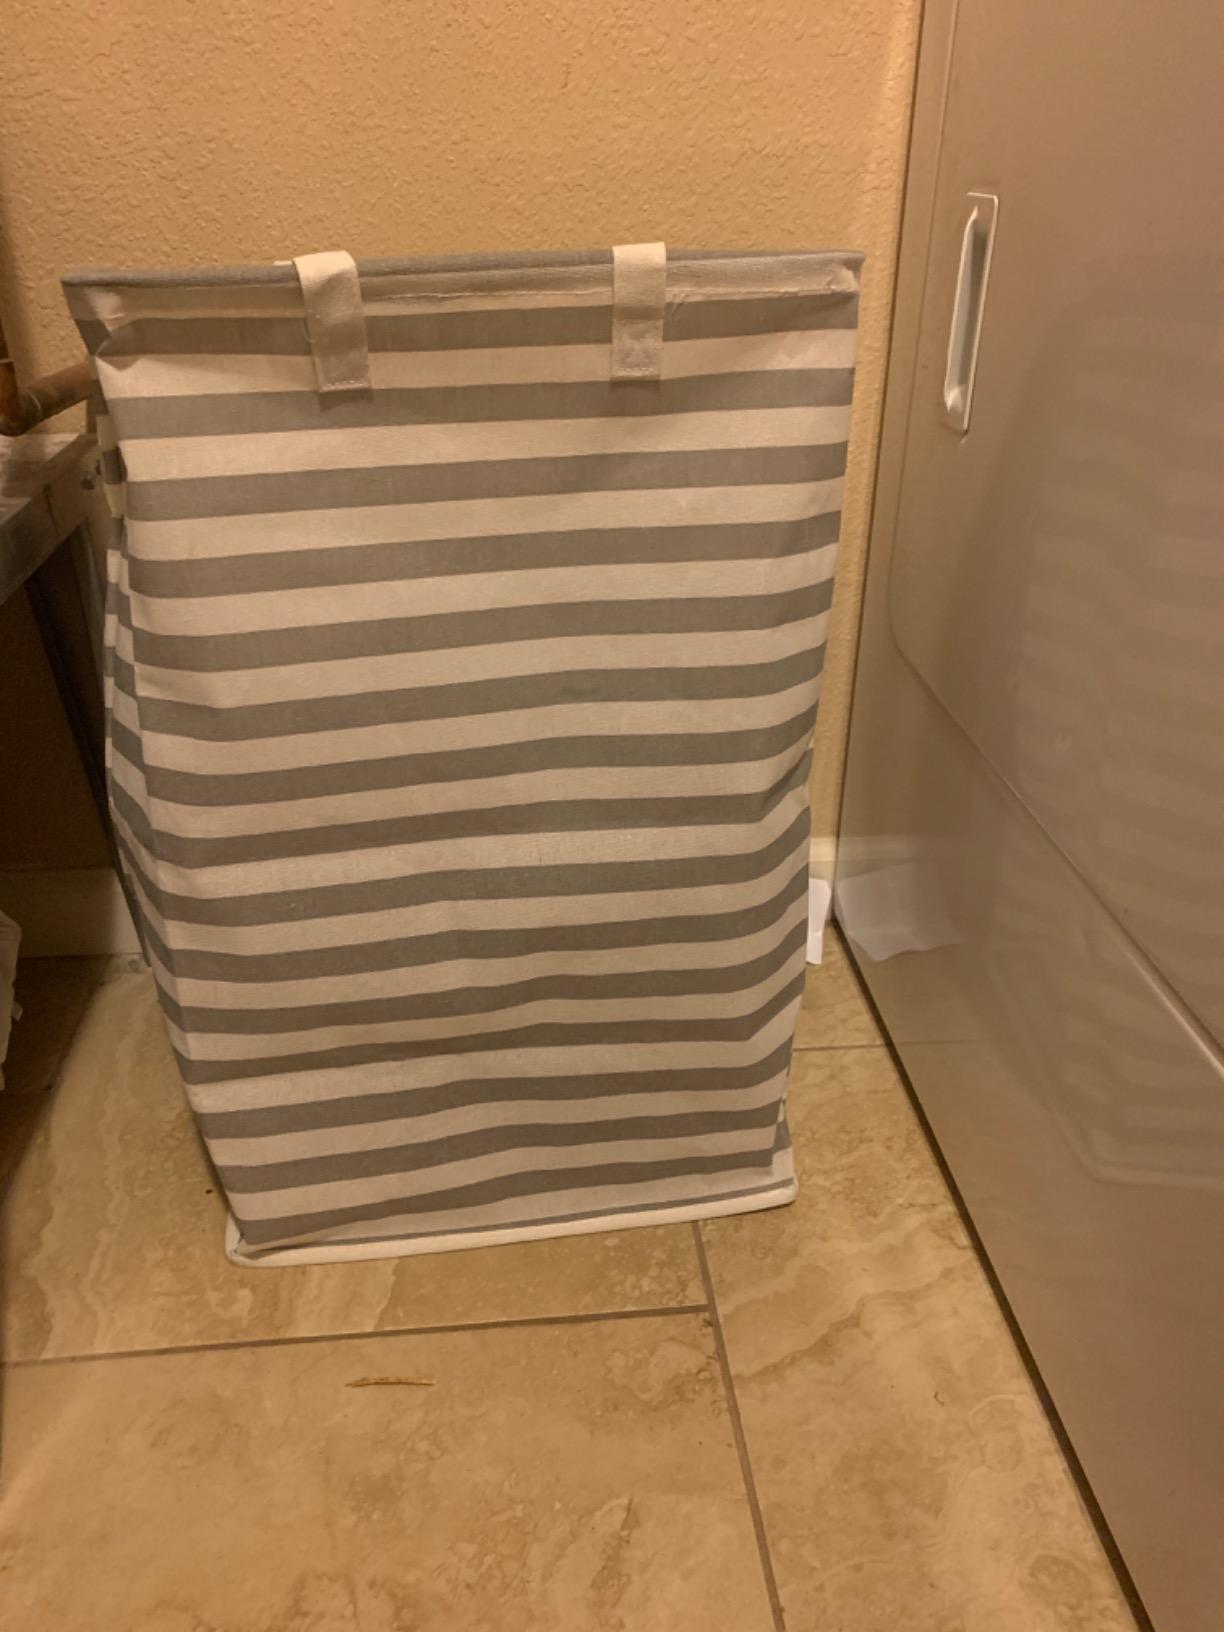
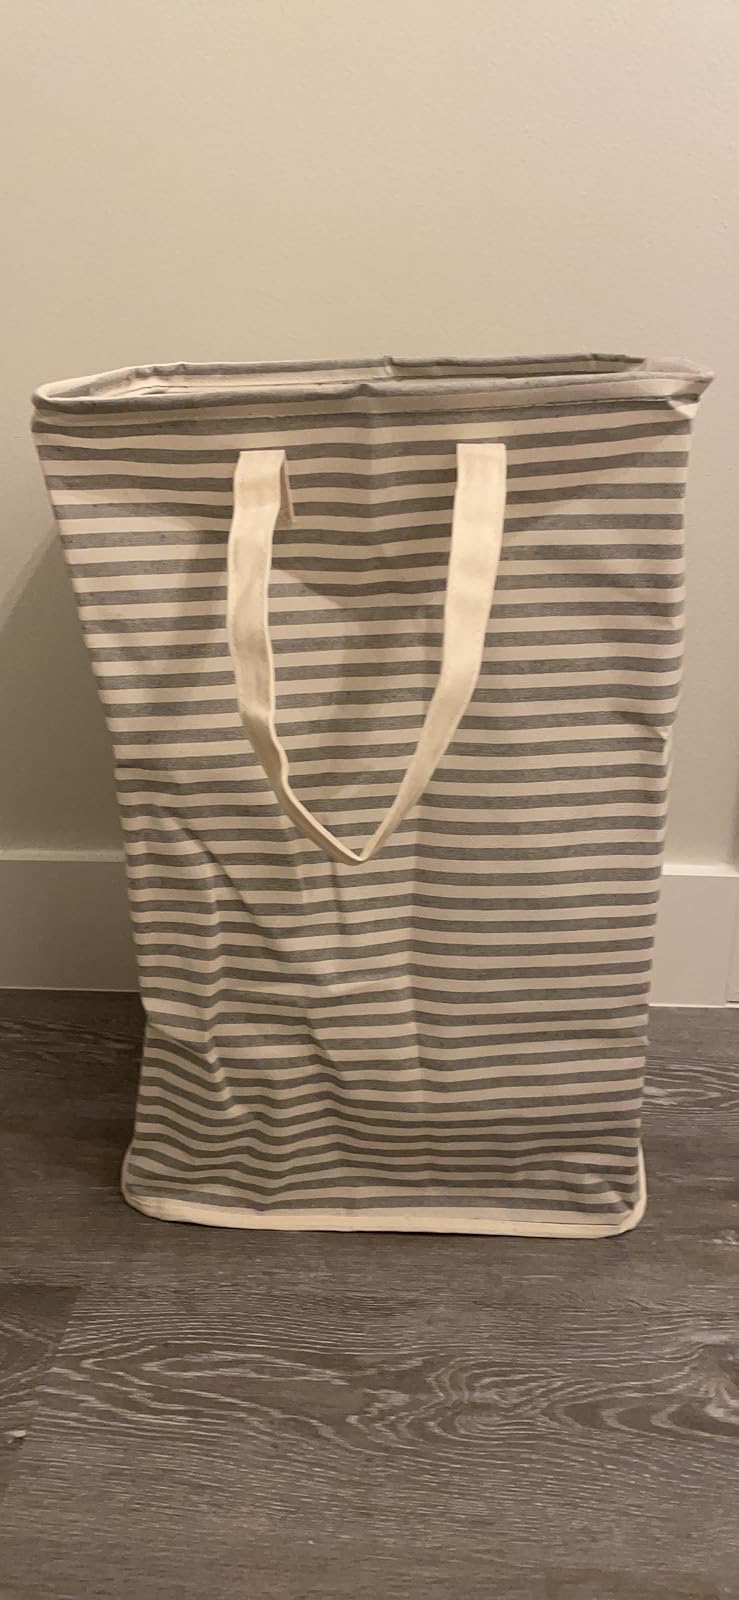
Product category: items_hamper
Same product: no